Fort Belle Fontaine

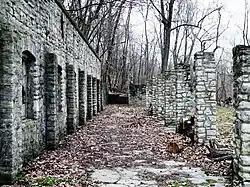
Resort ruins in March 2005

Fort Belle Fontaine (formerly known as Cantonment Belle Fontaine) is a former U.S. military base located in St. Louis County, Missouri, across the Mississippi and Missouri rivers from Alton, Illinois. The fort was the first U.S. military installation west of the Mississippi, in the newly acquired Louisiana Territory, and served as a starting point for many expeditions to the American West.